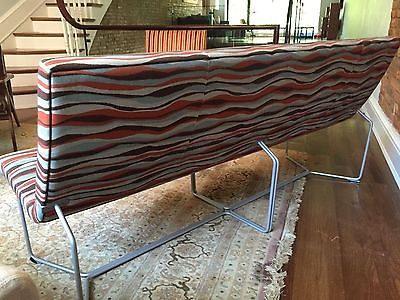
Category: sofa